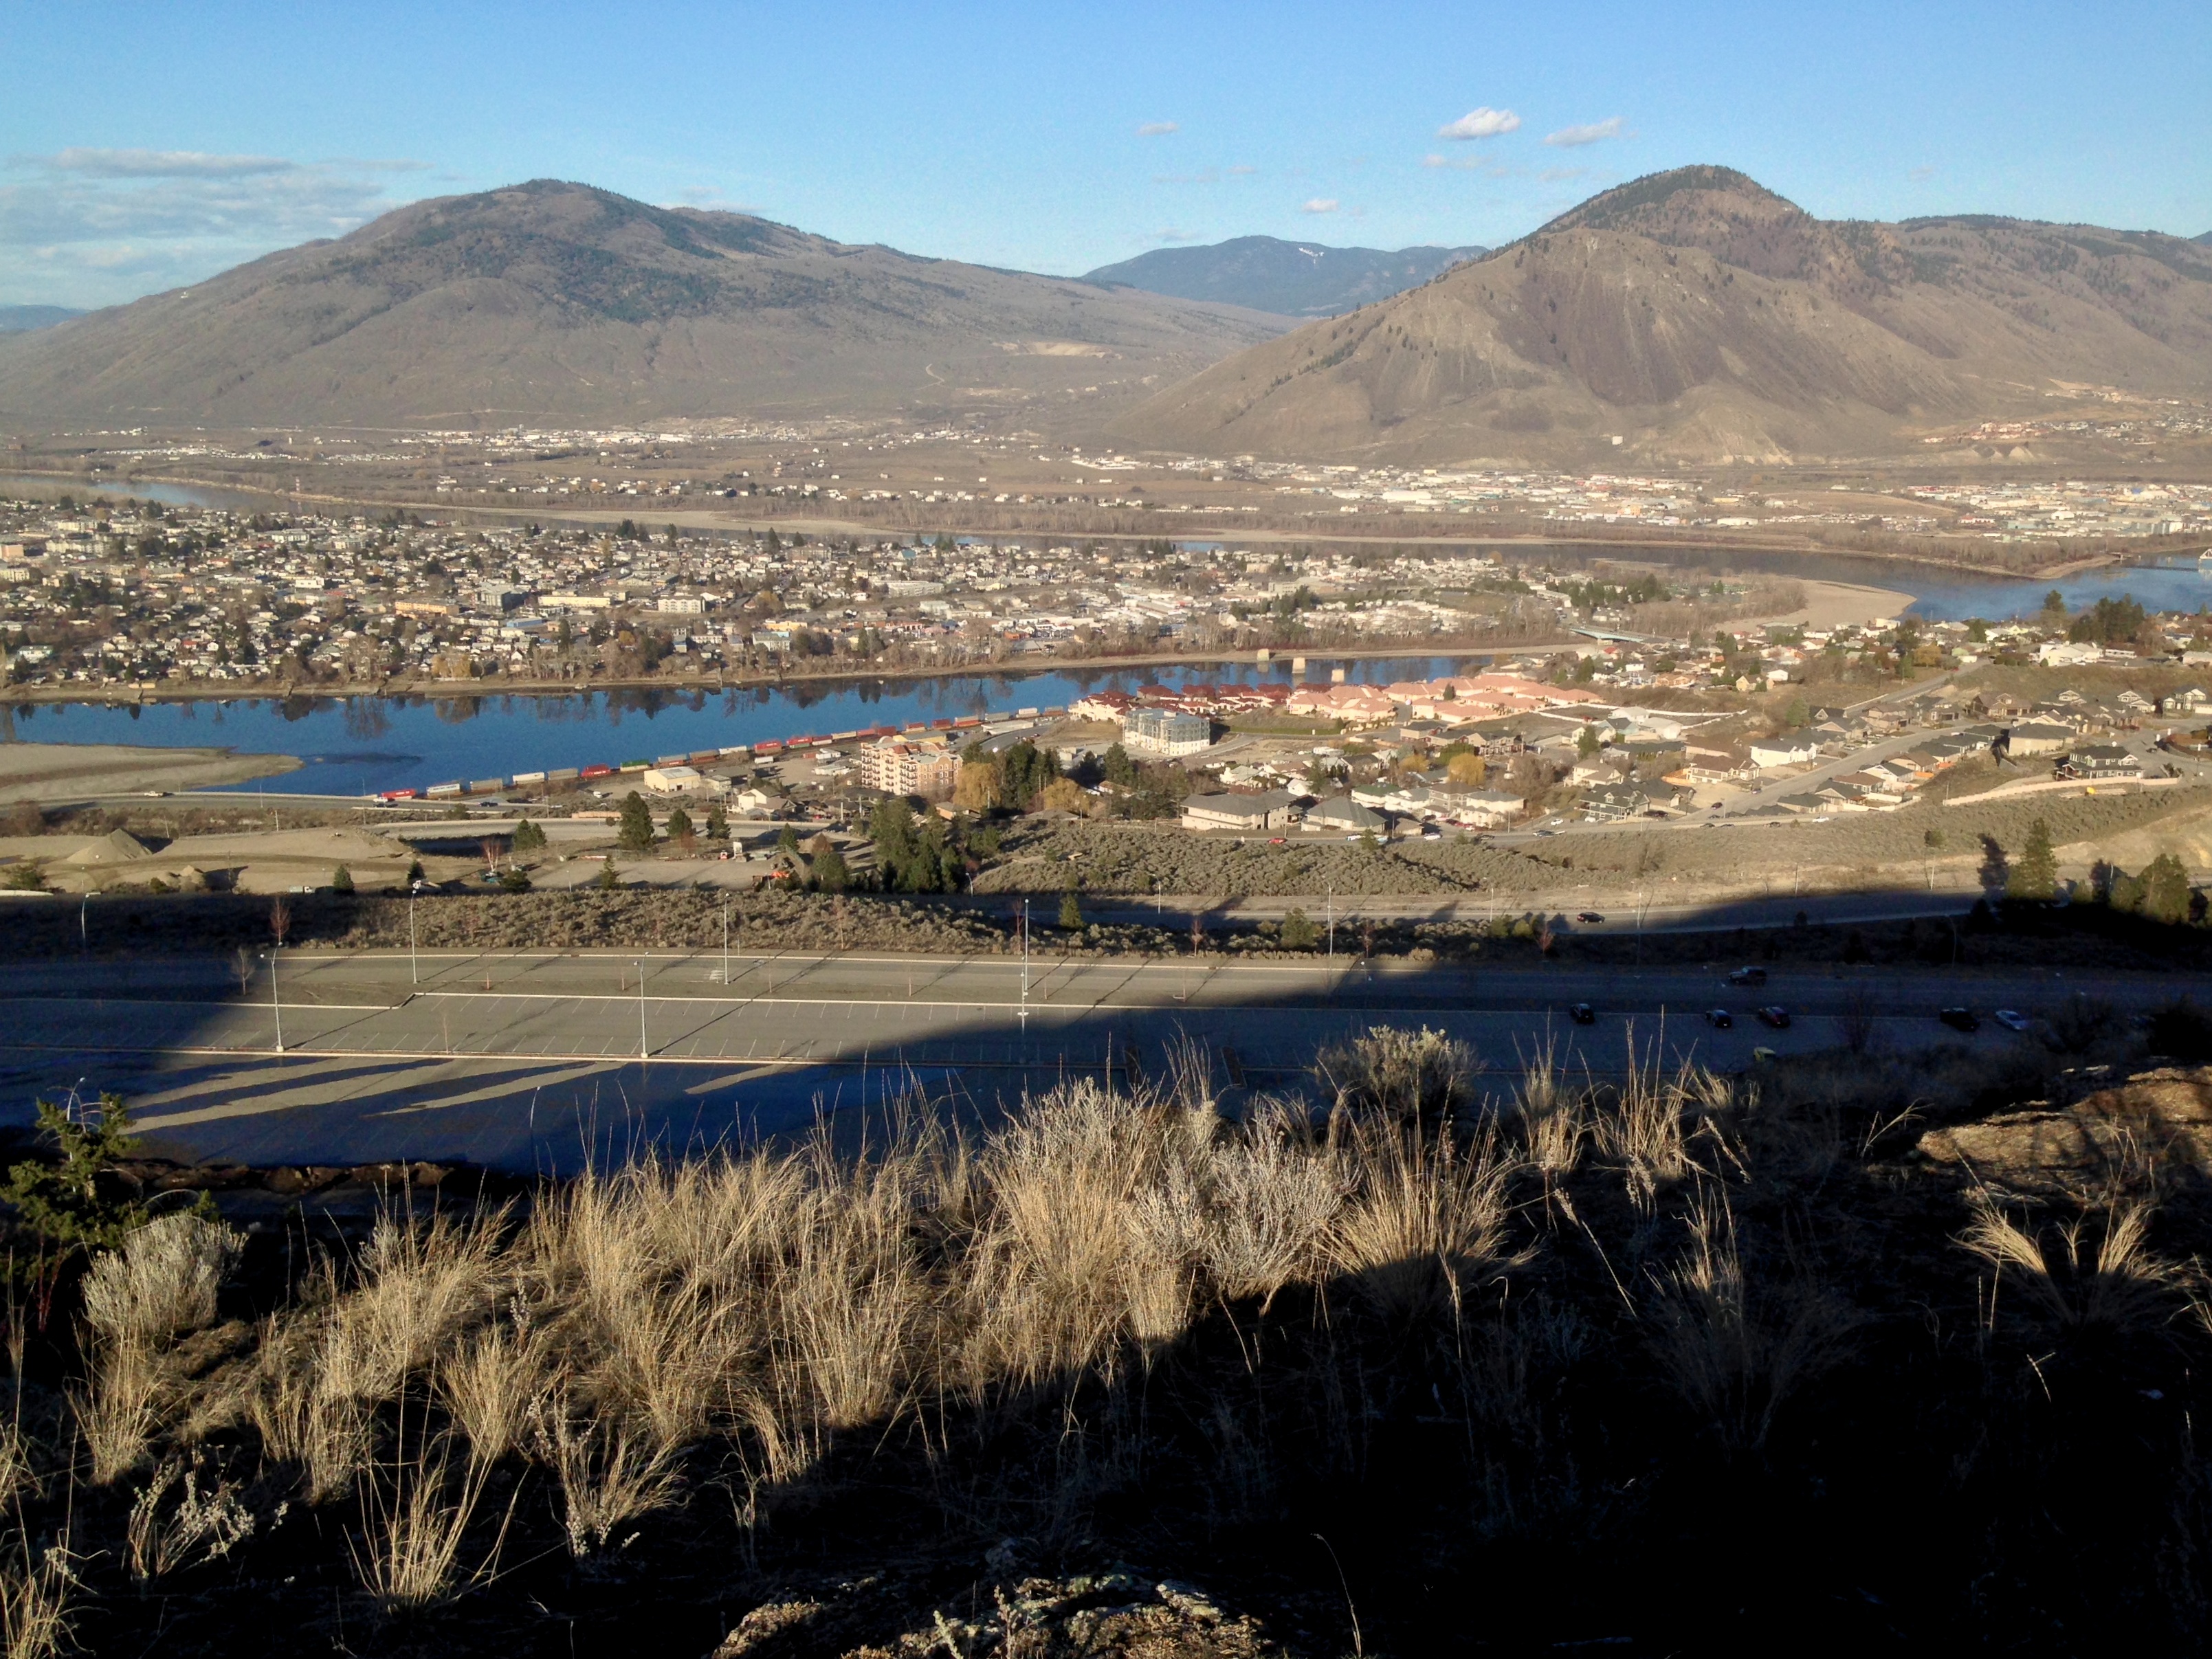
landscape, sea, coast, water, wilderness, mountain, snow, morning, hill, shore, lake, river, valley, mountain range, reflection, bay, reservoir, body of water, loch, landform, aerial photography, natural environment, mountainous landforms